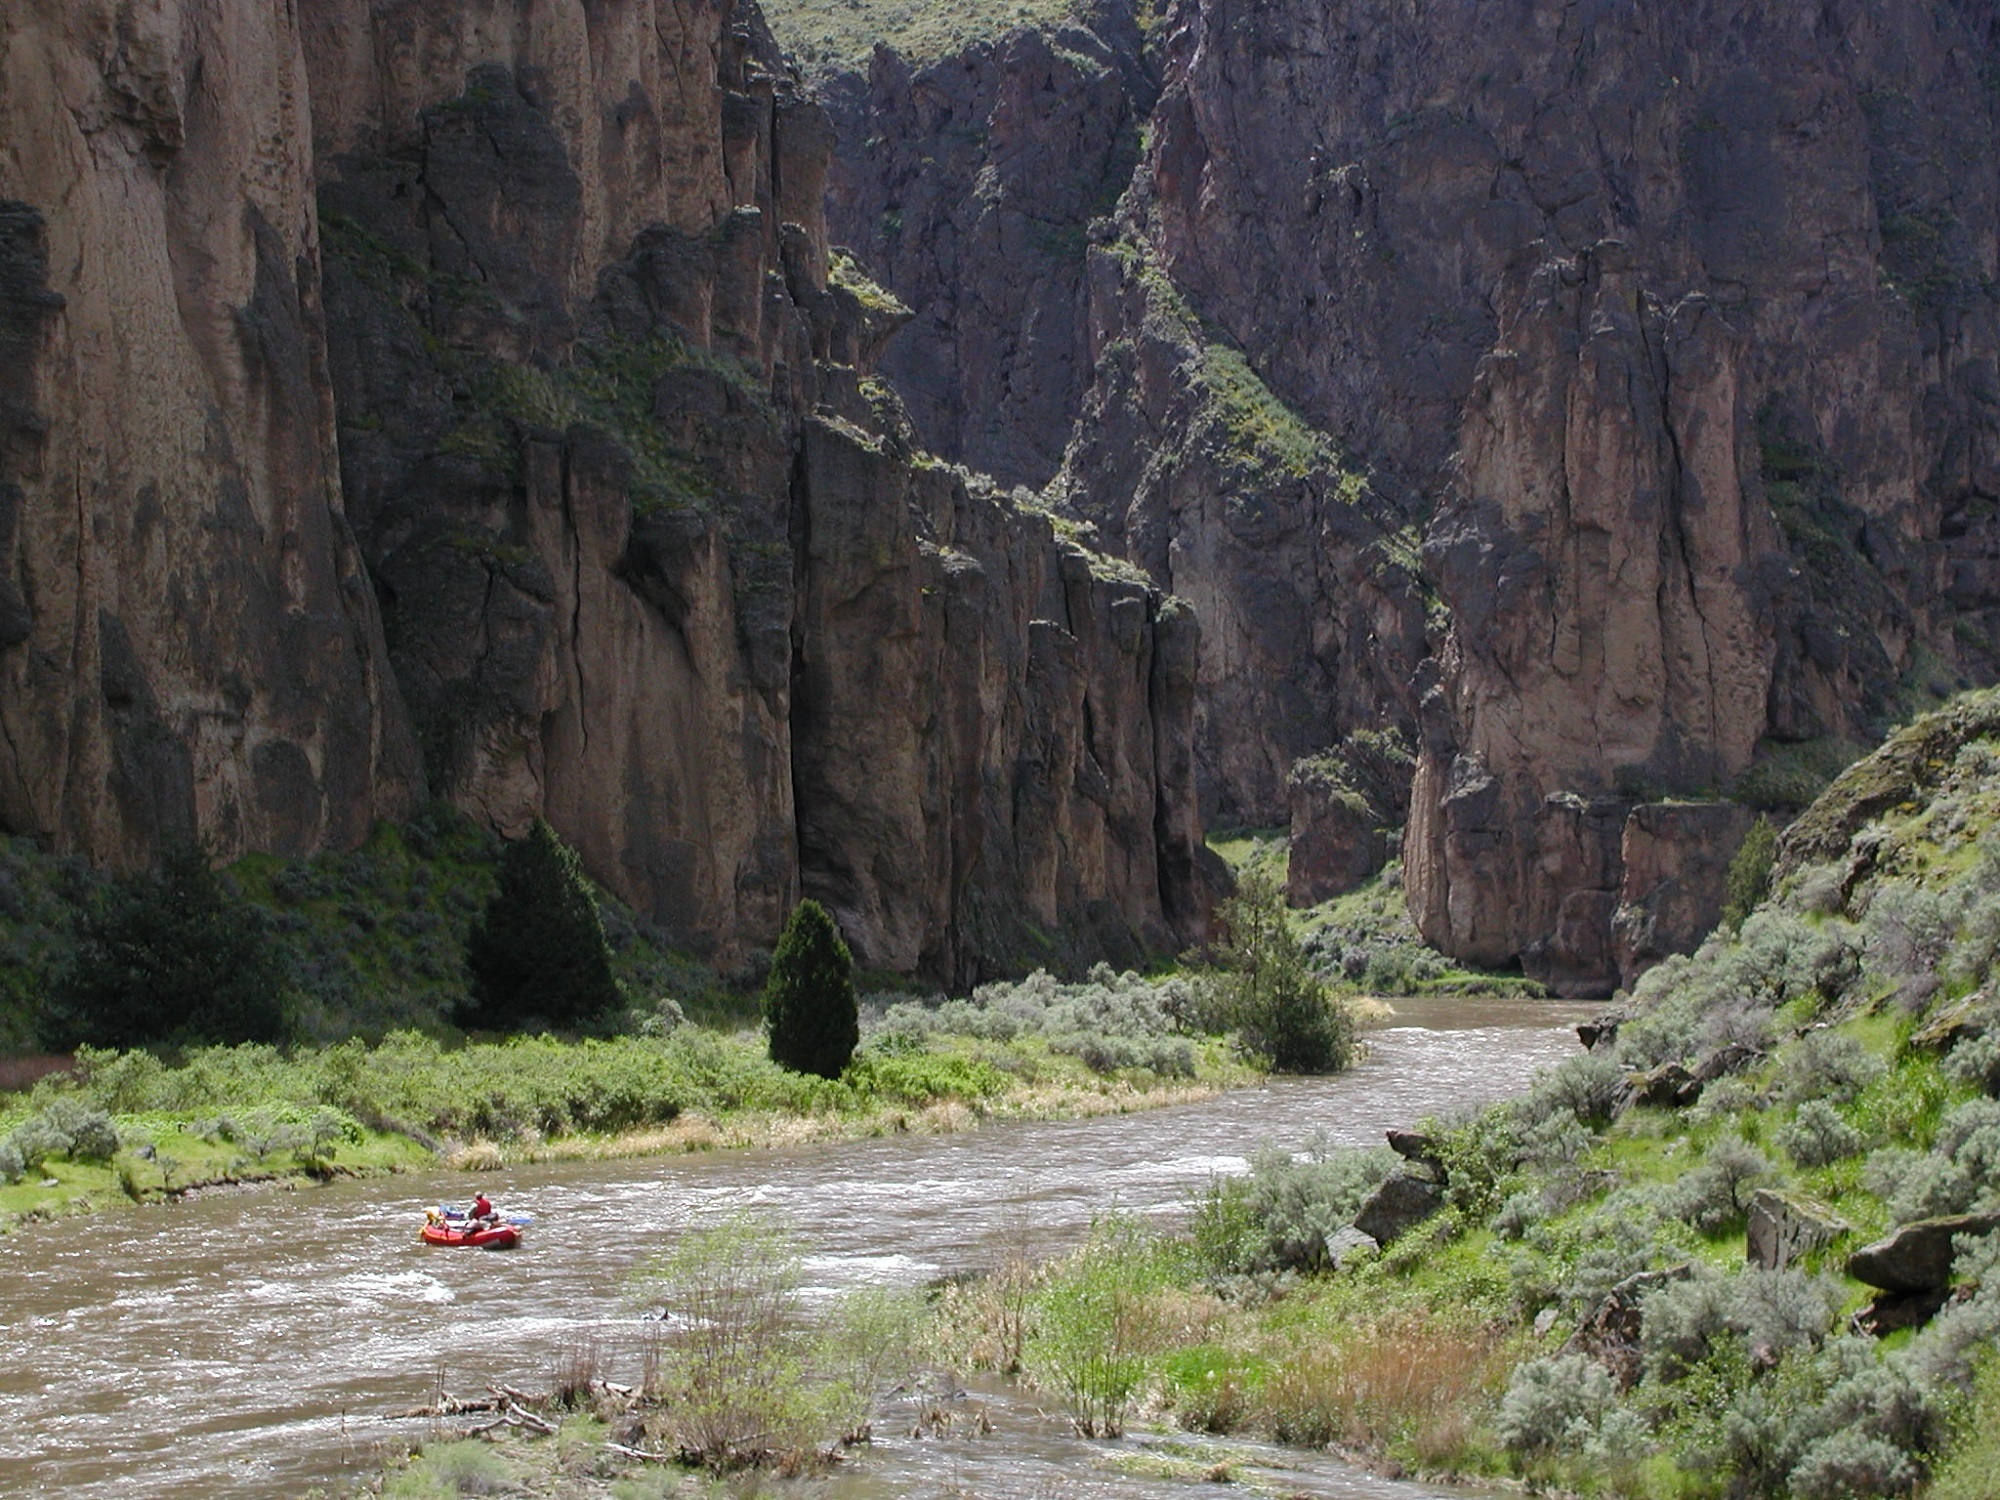
landscape, rock, wilderness, adventure, river, valley, recreation, formation, cliff, paddle, usa, america, canyon, float, terrain, outdoors, geology, whitewater, ravine, plateau, teamwork, idaho, wadi, raft, landform, rafting, owyhee, bruneau jarbidge, geographical feature, geological phenomenon